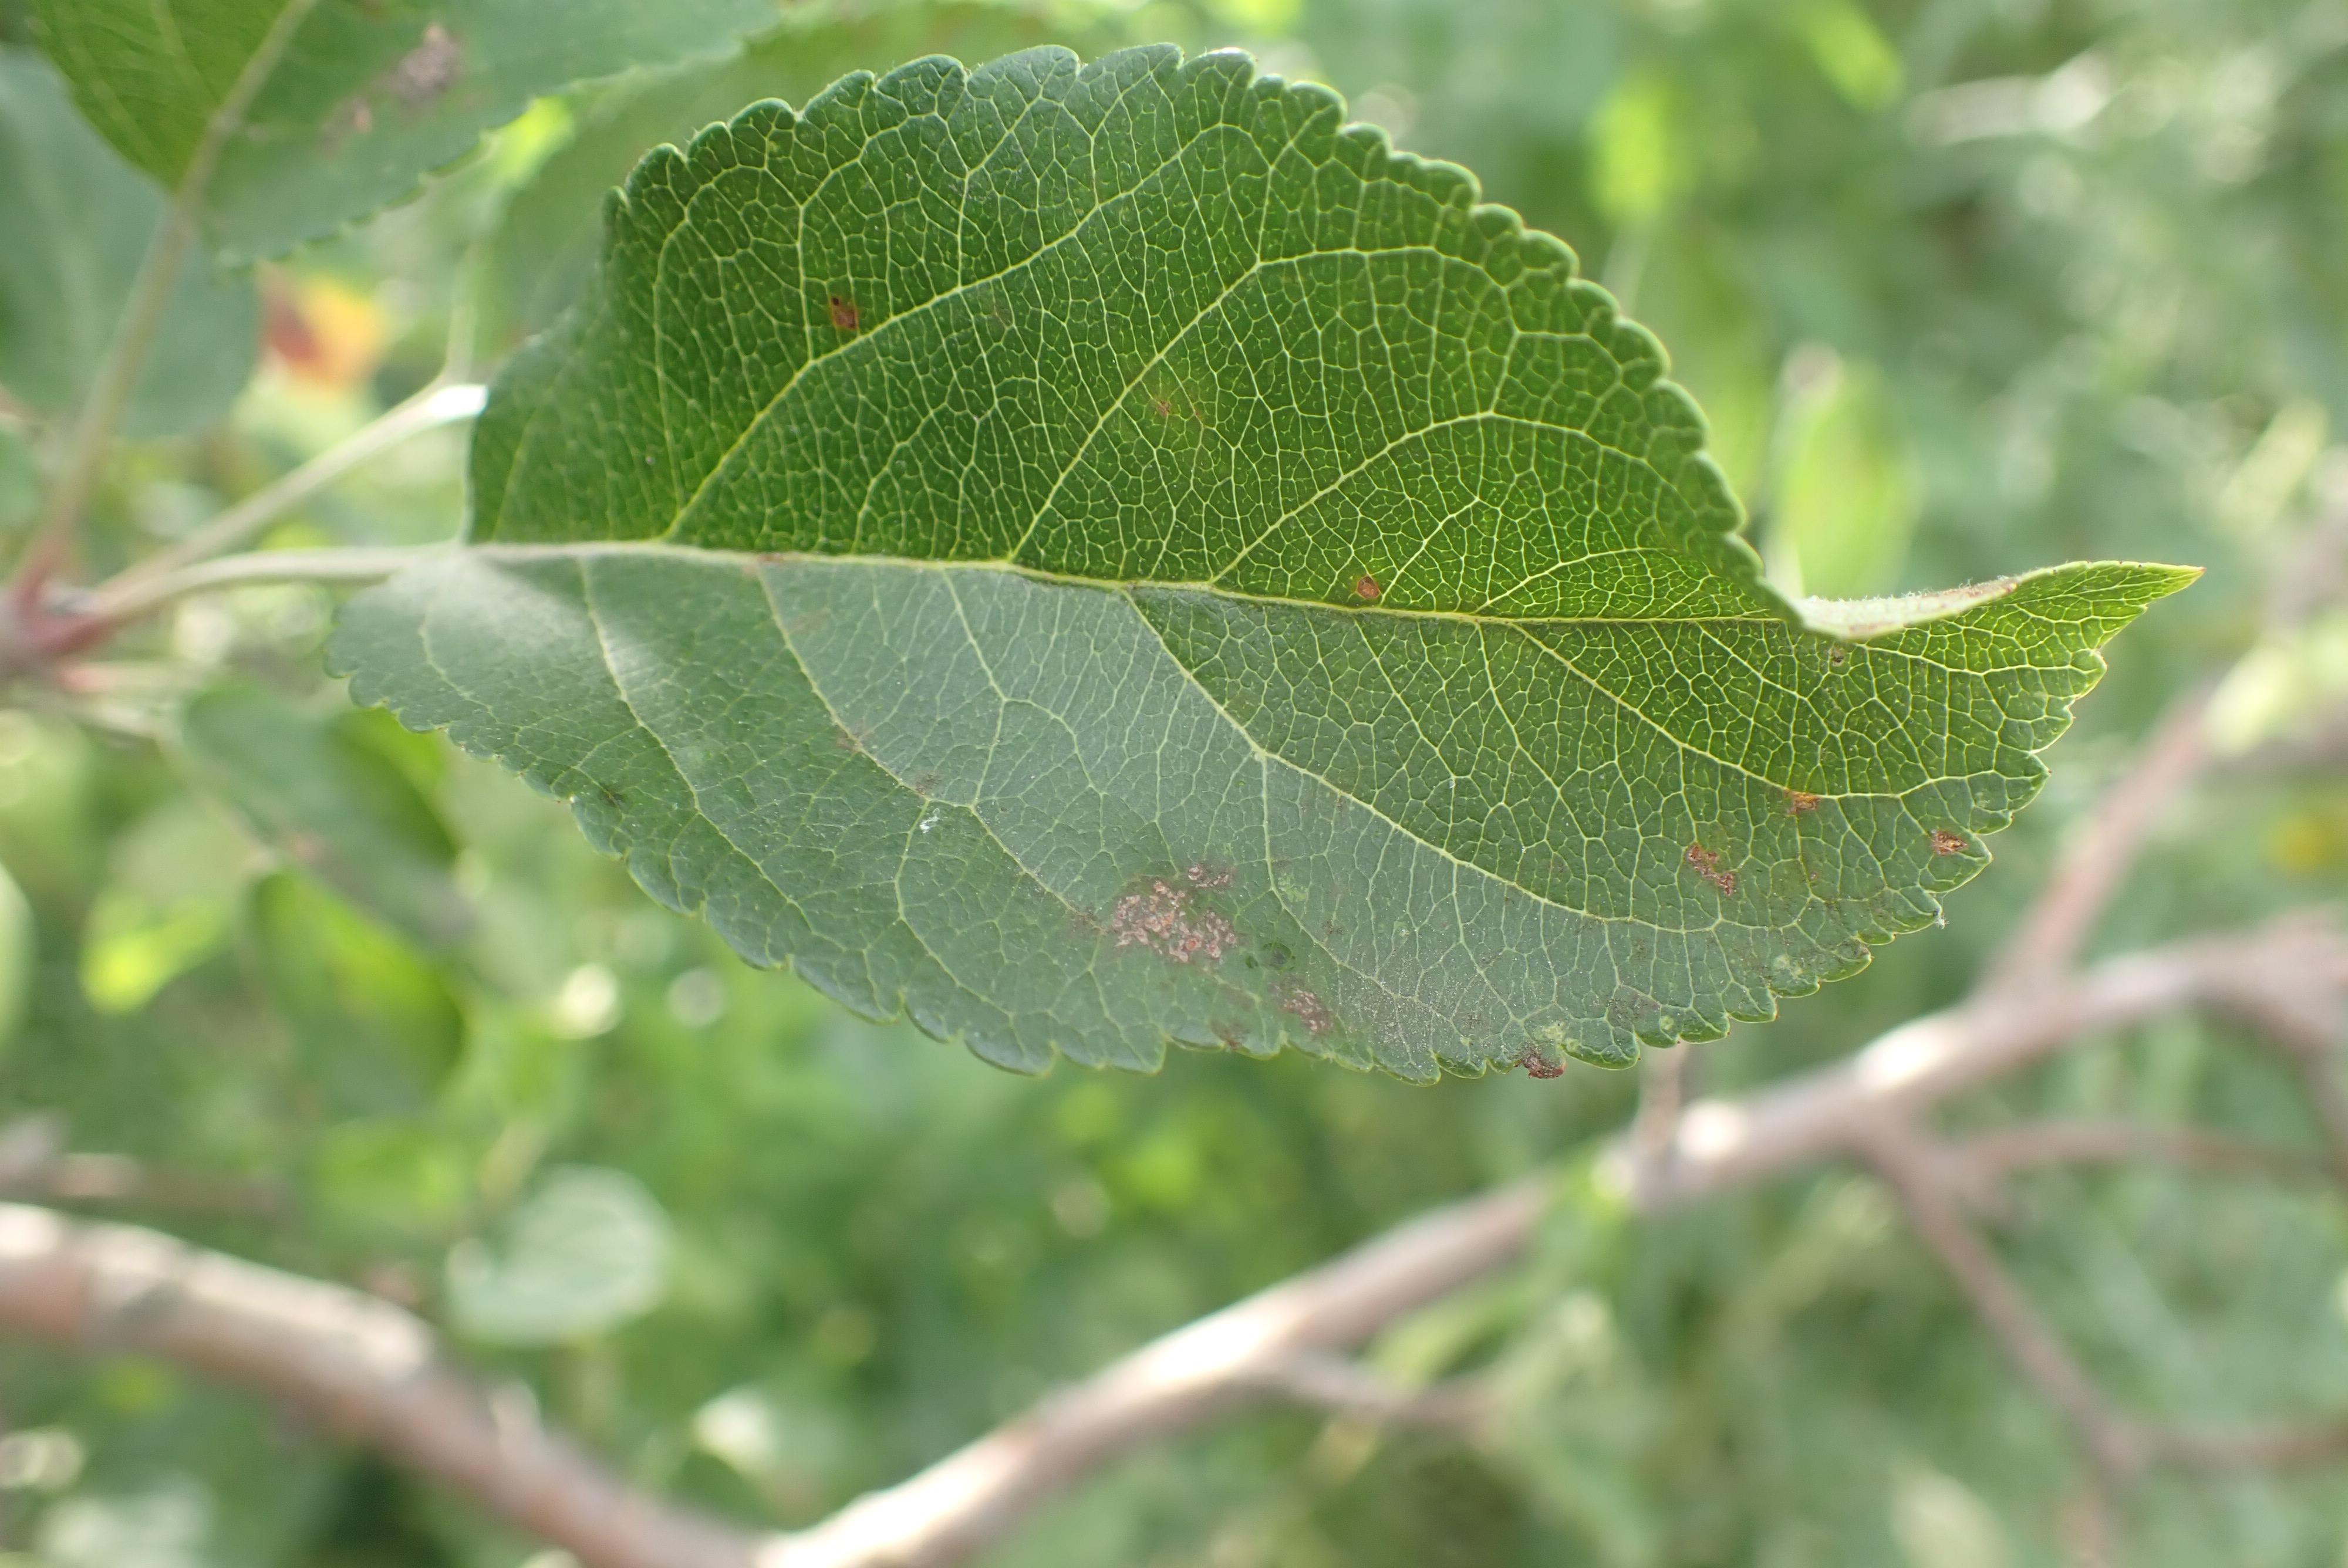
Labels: scab